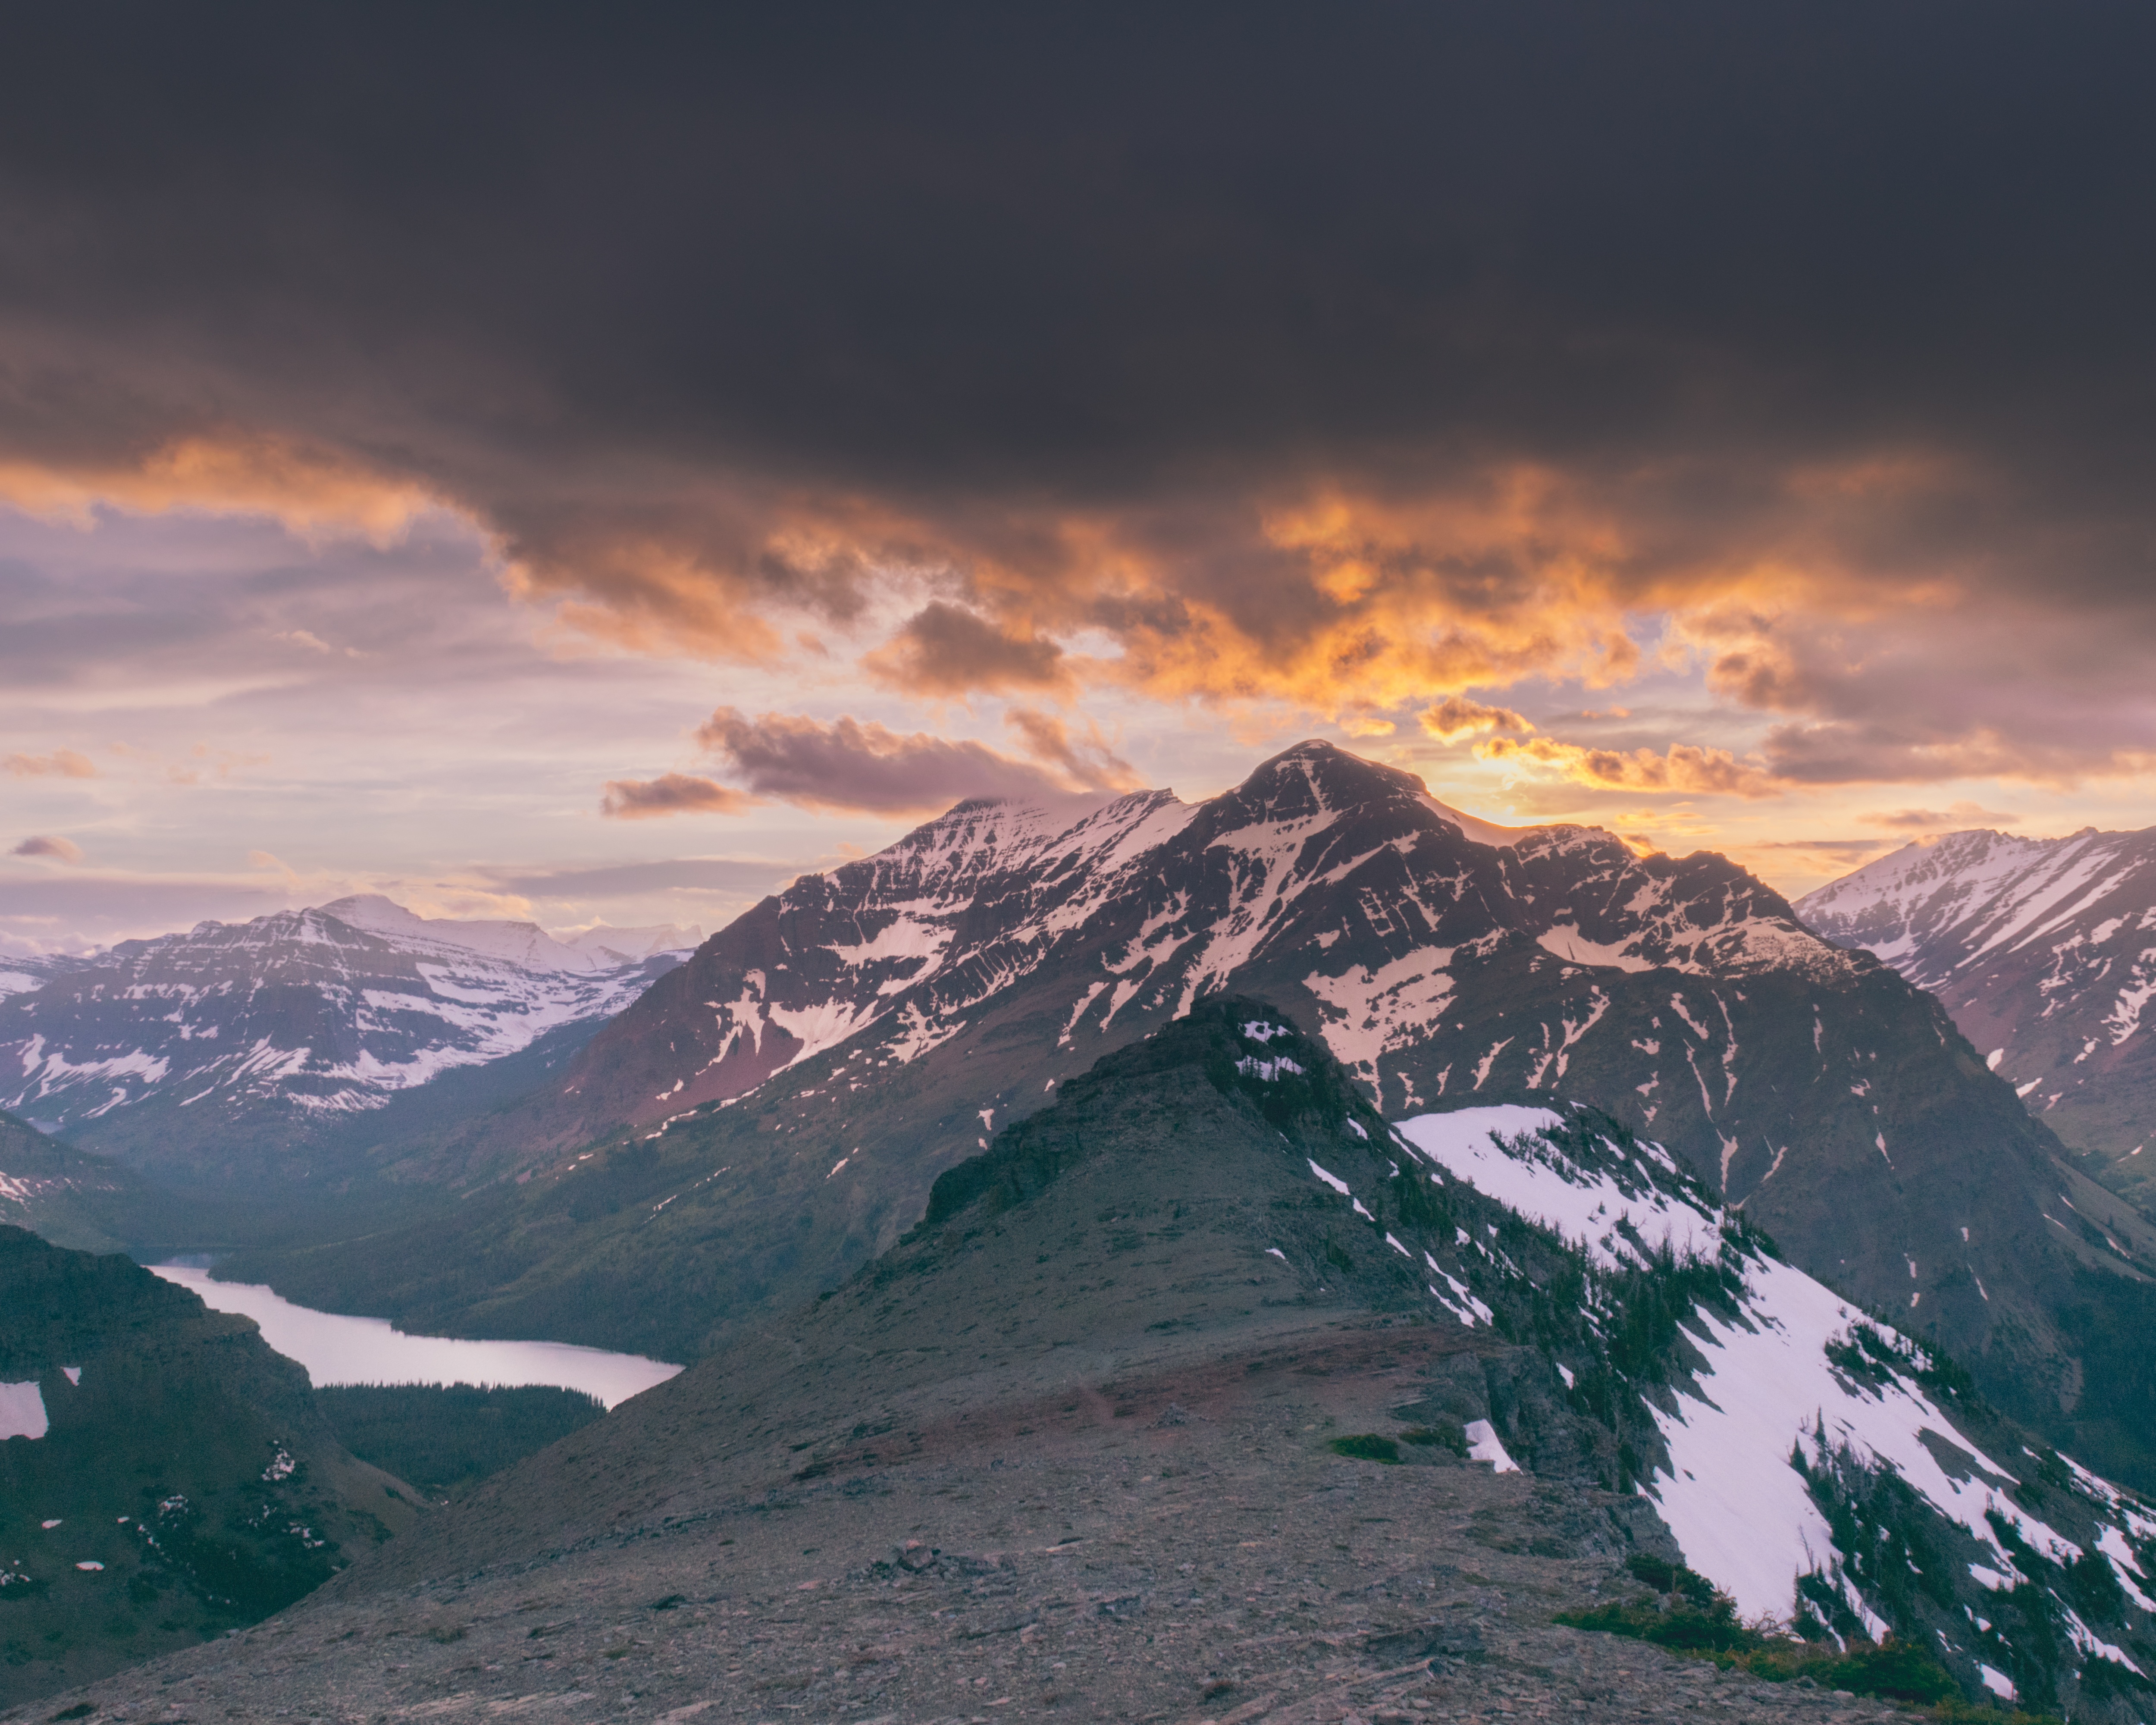
nature, mountain, snow, cloud, sunrise, hill, dawn, mountain range, ridge, summit, alps, plateau, fell, loch, landform, geographical feature, mountainous landforms